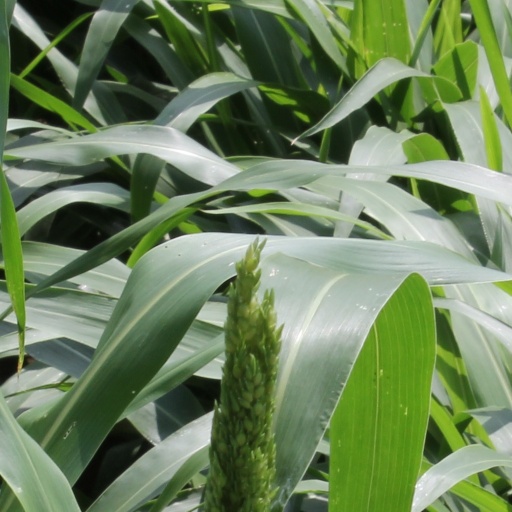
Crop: sorghum